Breastfeeding

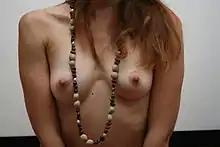
Pre-pregnant human breasts

If the newborn seems to need help in latching on, the mother should focus on helping the infant by bringing their chin to the breast first. This facilitates a deep, asymmetric latch, and also helps the infant extend their neck and tilt their forehead back to maintain this deep latch and ease the swallowing process.